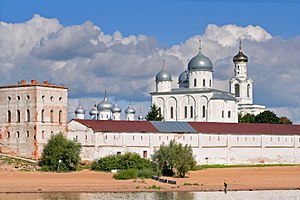
Jurevklosteret
Jurevklosteret
Jurevklosteret er et russisk-ortodoks kloster i nærheden af Velikij Novgorod i Rusland. Det er en af de ældste klostre i Kijevriget. Jurevklosteret blev optaget på UNESCOs Verdensarvsliste i 1992 sammen med den gamle bydel i Velikij Novgorod.